Marinette Dupain-Cheng

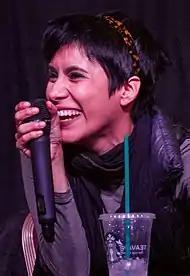
Marinette Dupain-Cheng's English voice actress, Cristina Vee

Cristina Vee voices Marinette in the English dub. Vee stated that she loves Marinette, describing her as one of her favorite characters that she voiced. She said Marinette reminds her of the character Sailor Moon, commenting that "working on the show" had given her "the same feelings" as the ones she had experienced while "watching "Sailor Moon" growing up as a kid". She stated that she had auditioned for Marinette's role considerably, most likely more than she had previously done for other characters. Vee said she had first obtained the script for the audition around a year before being cast, adding that she had not received a reply after auditioning. Following this, she had acquired the script once again, and after the audition, she received two callbacks. She stated that ever since she had seen Marinette's character design and the script, she had known that "whoever was cast as this character, Ladybug, would be the luckiest girl", precisely "the luckiest voice actress". After reading the script for the first time, Vee felt that Marinette was a version "on paper" of herself, and that she had fallen in love with Ladybug immediately. She commented that she had not been aware of this show's existence before auditioning for Marinette's role, which surprised her since she kept herself up to date with anime-related news. After auditioning and before receiving the callbacks, she found out about the anime promotional video of the series. After seeing the video, she started wanting the role all the more.